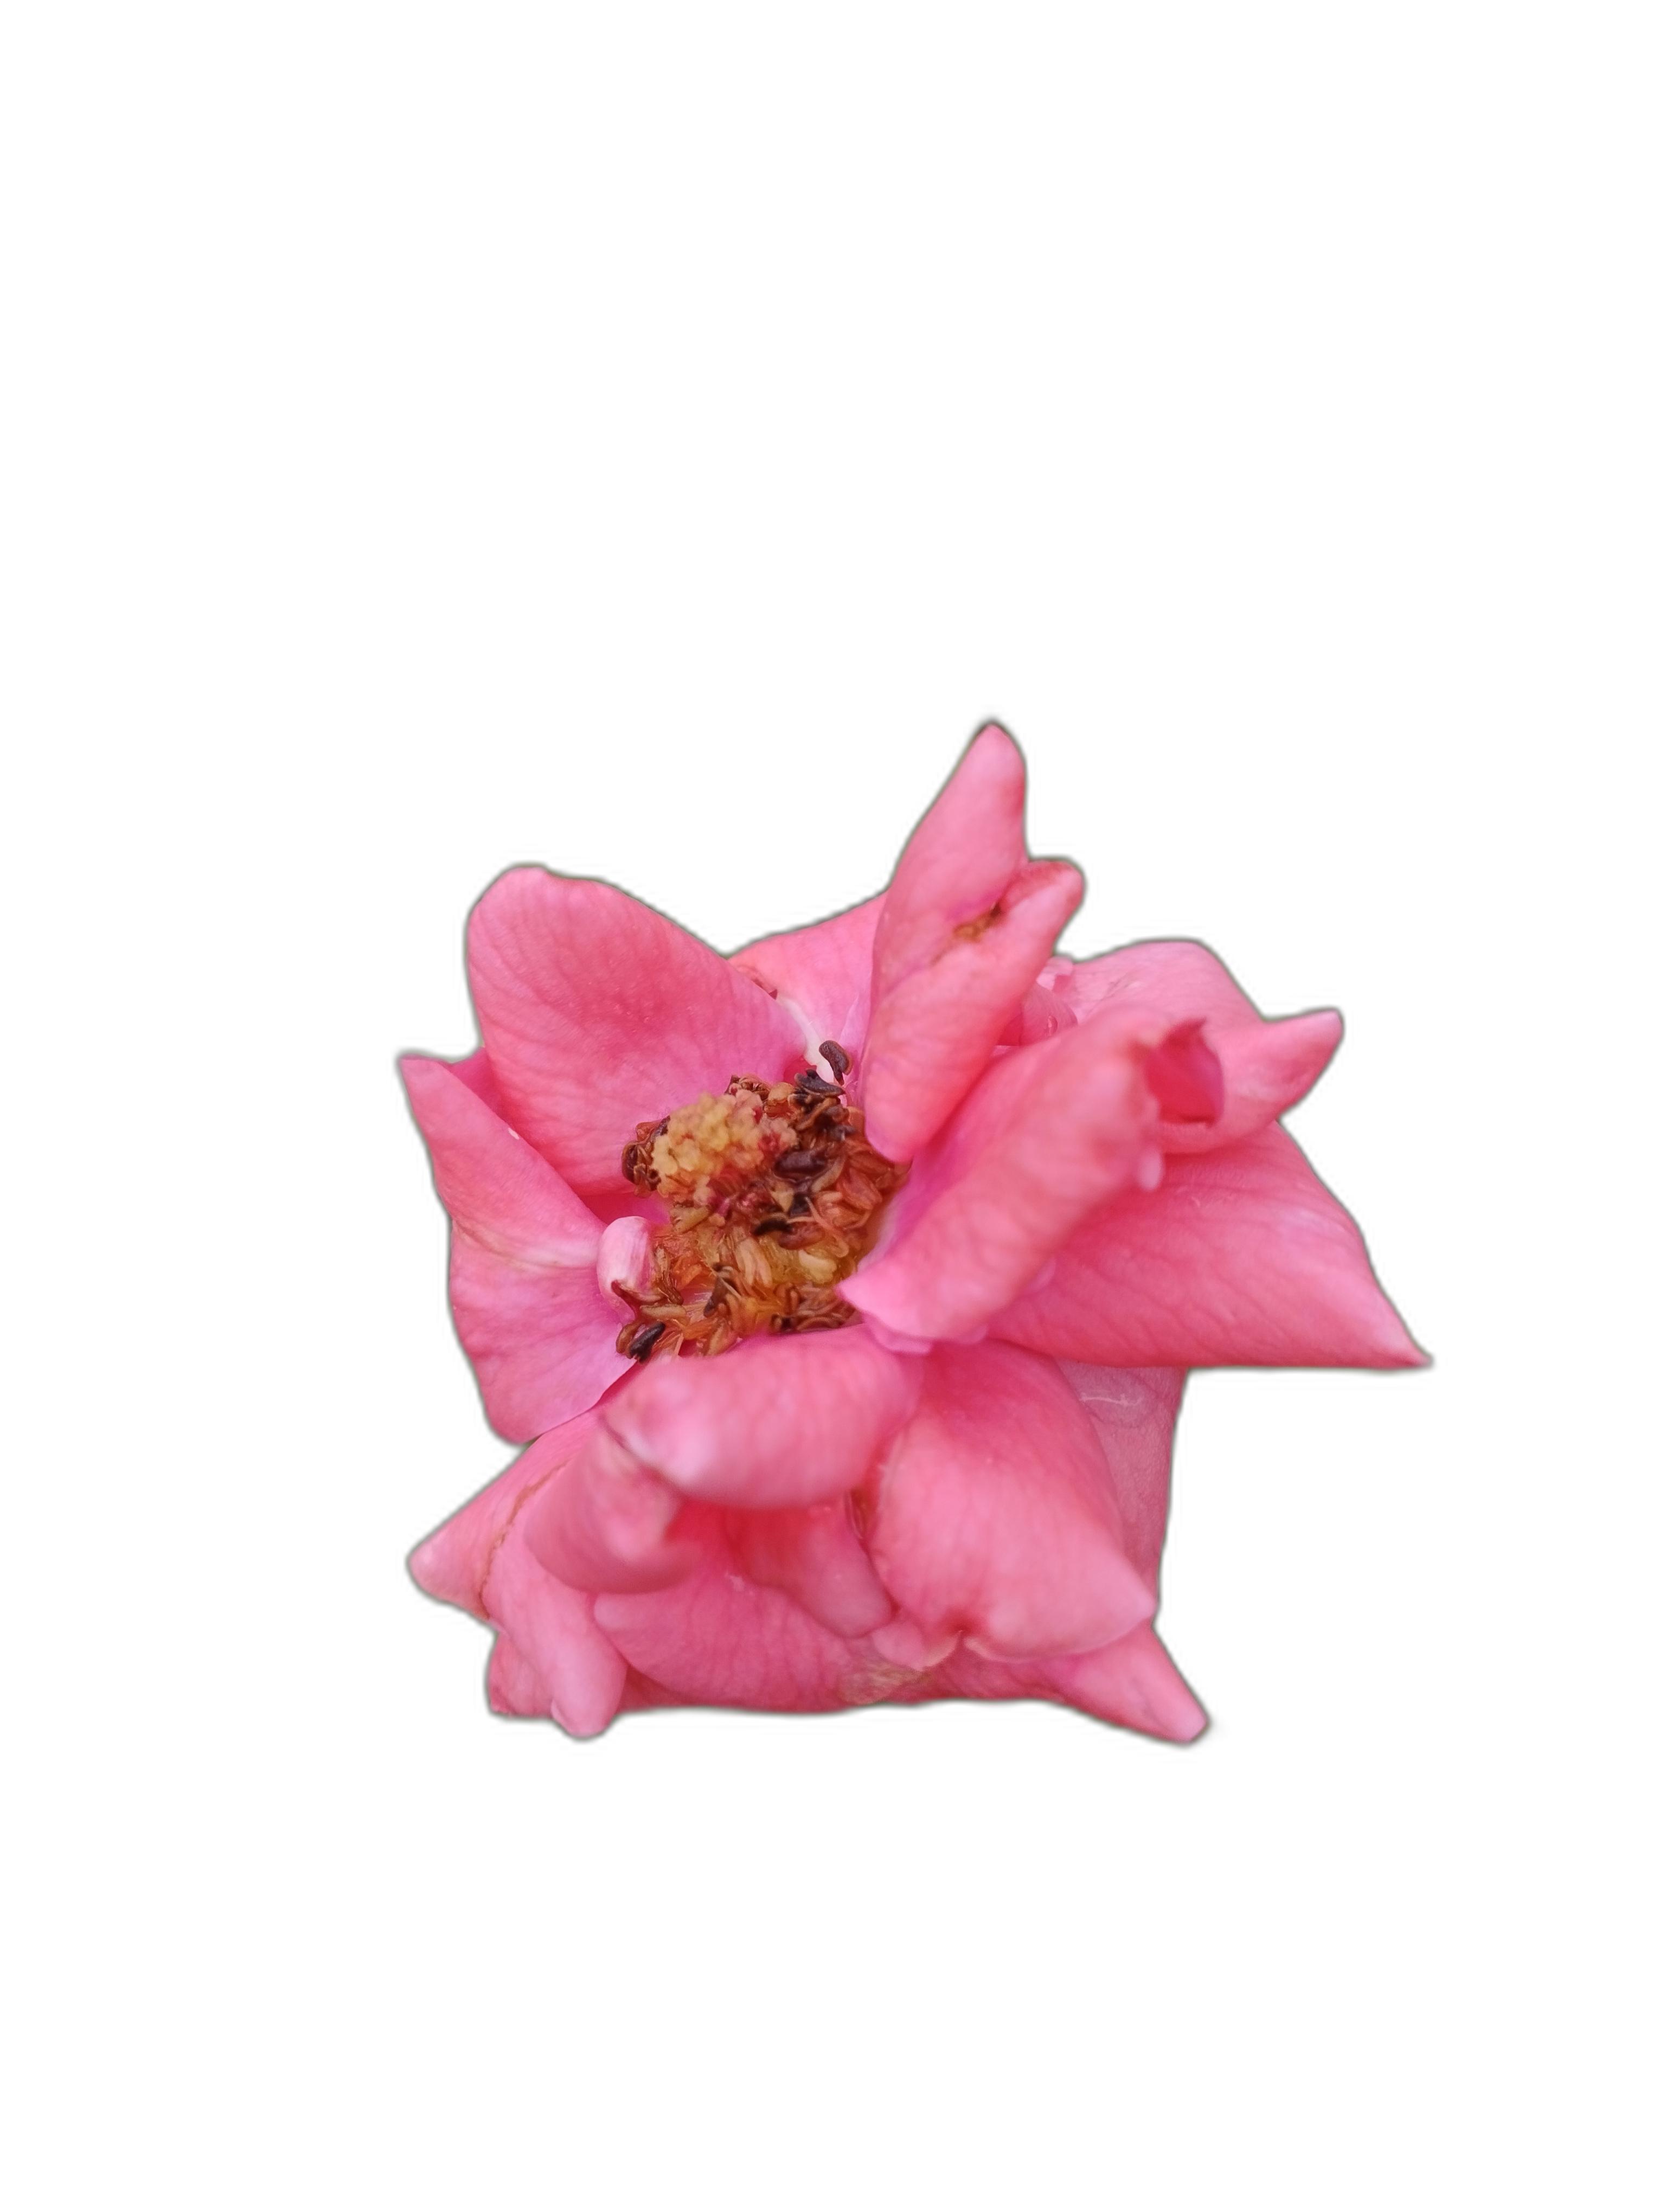
Label: Rose